Killing of Satomi Mitarai

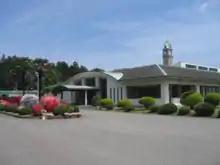
A reformatory in Tochigi Prefecture where "Girl A" was institutionalized

Because of her issues with communication and obsessive interests, Girl A was diagnosed after the murder with Asperger syndrome.